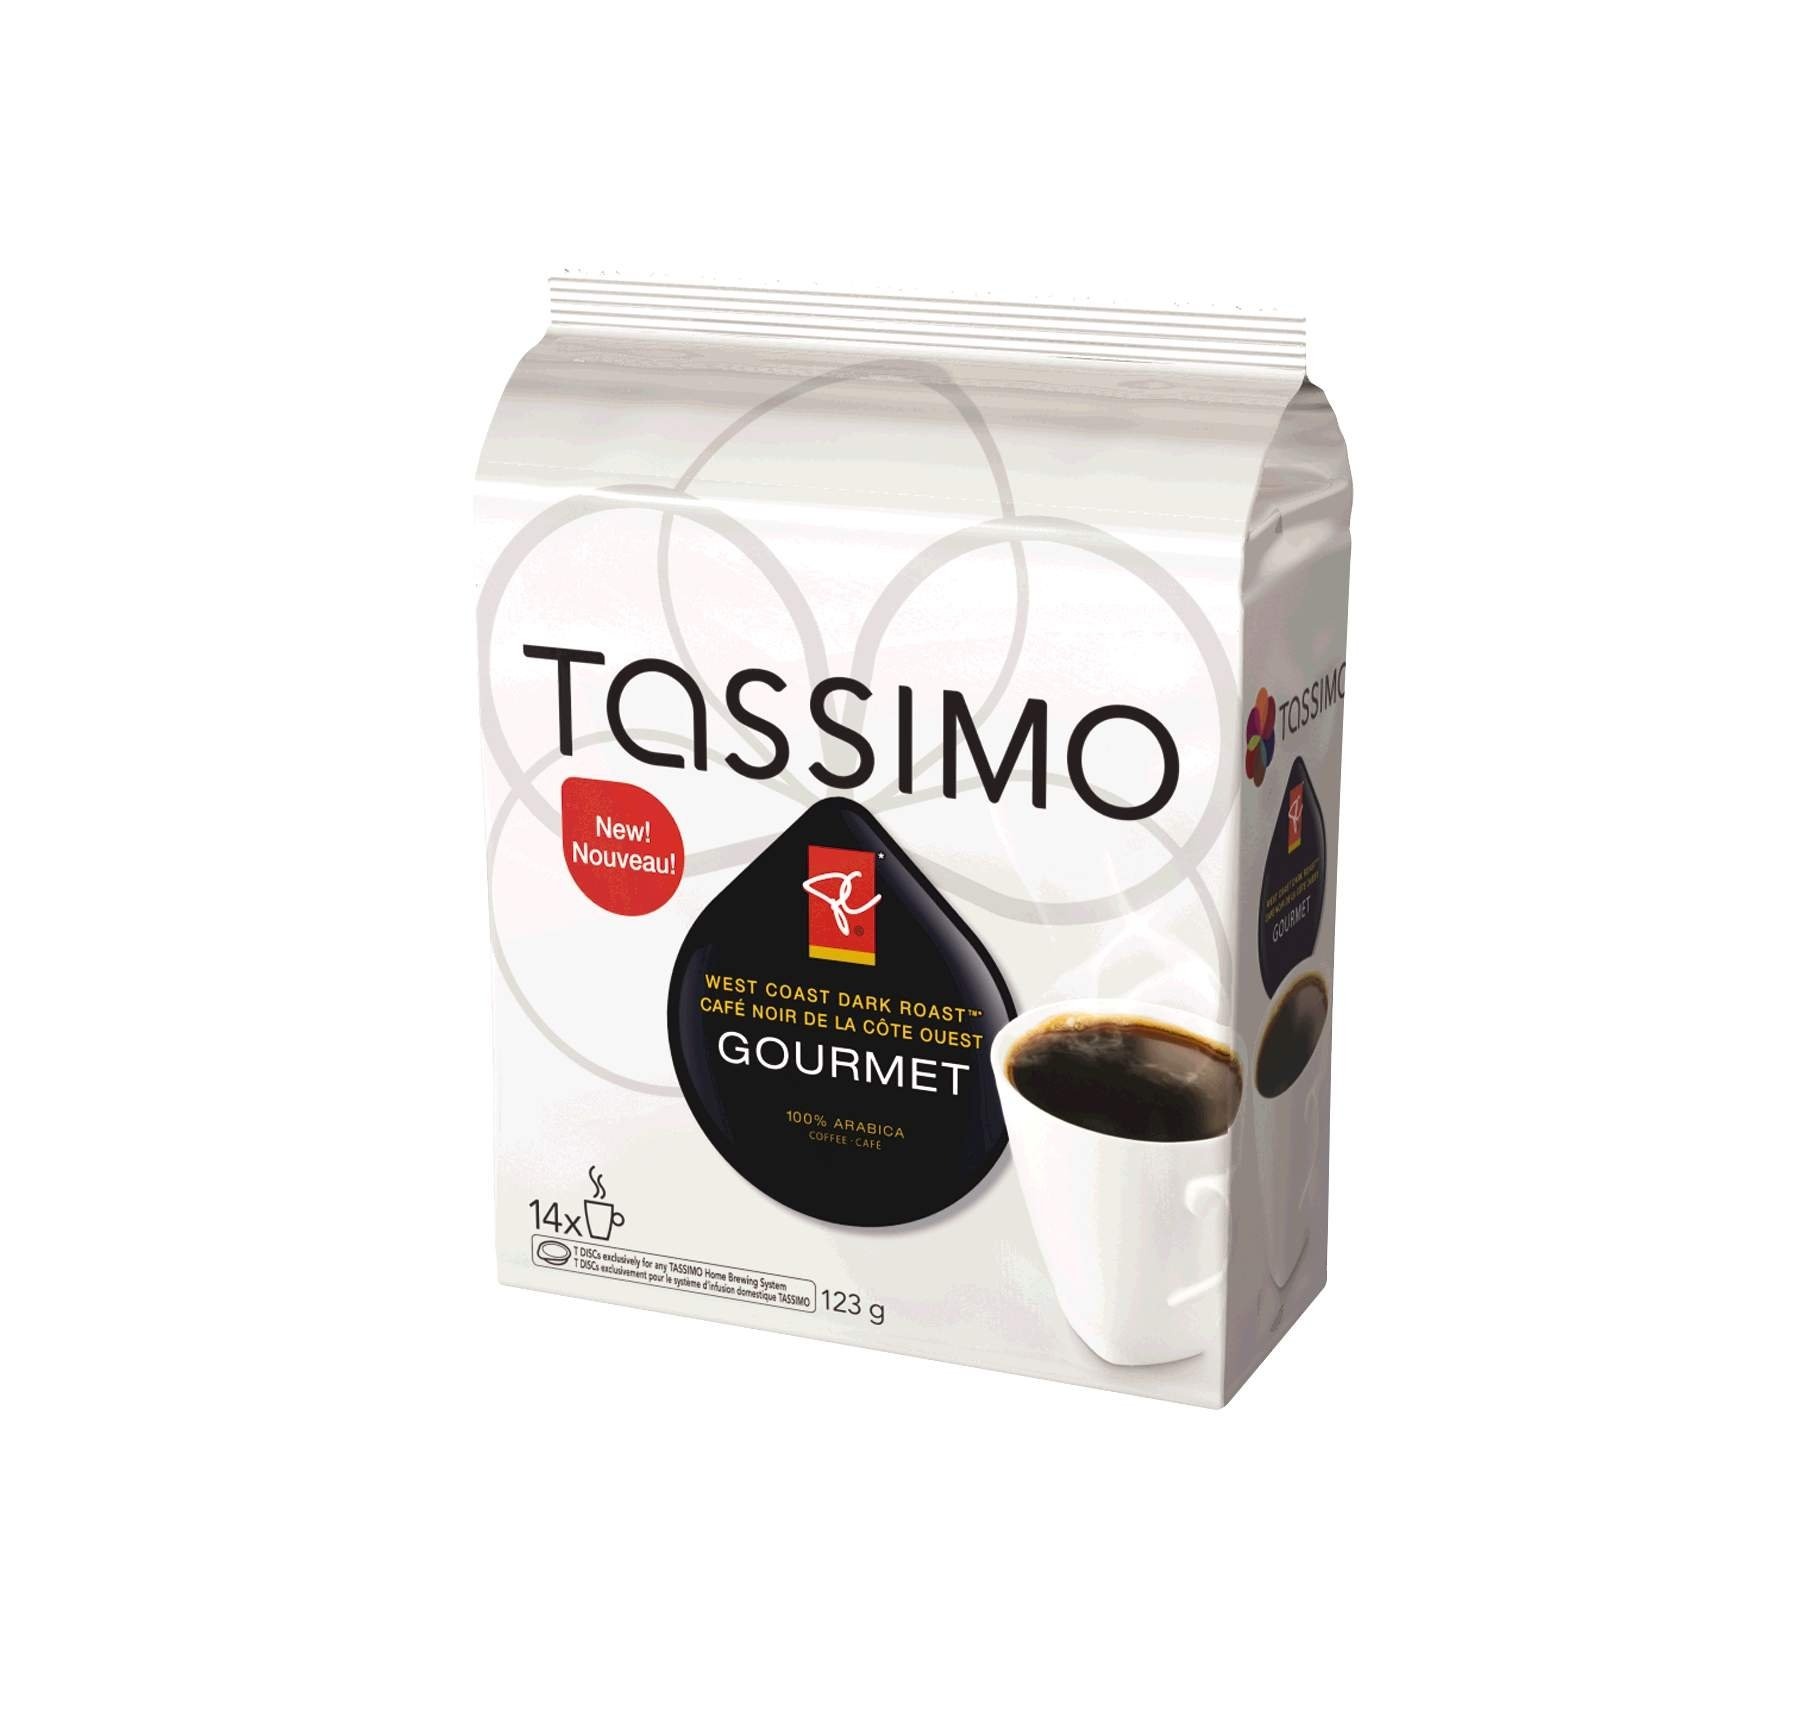
Item Name: President's Choice Tassimo Gourmet, West Coast Dark Roast, 4.3 Ounce
Bullet Point 1: Tassimo president's choice
Bullet Point 2: West coast dark roast
Bullet Point 3: 14-t discs
Bullet Point 4: 100% Arabica
Bullet Point 5: Made in Canada
Value: 4.3
Unit: Ounce

Price: 24.95